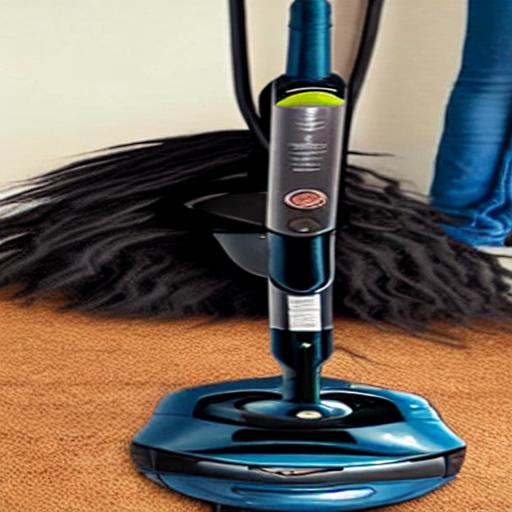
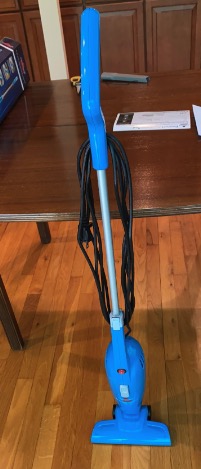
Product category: items_vacuum
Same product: no